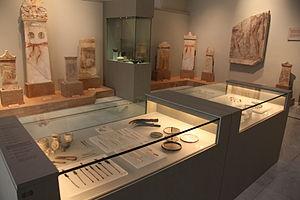
Cette page concerne l'année 293 av. J.-C. du calendrier julien proleptique.